Wedding of Princess Isabel and Gaston, Count of Eu

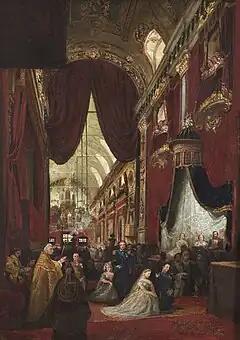
Wedding painting done by Pedro Américo

The marriage of Isabel, Princess Imperial of Brazil and Prince Gaston, Count of Eu was a dynastic union between the heirs of the imperial houses of Brazil and France, held on October 15, 1864, at the Old Cathedral of Rio de Janeiro.